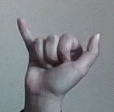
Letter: ya